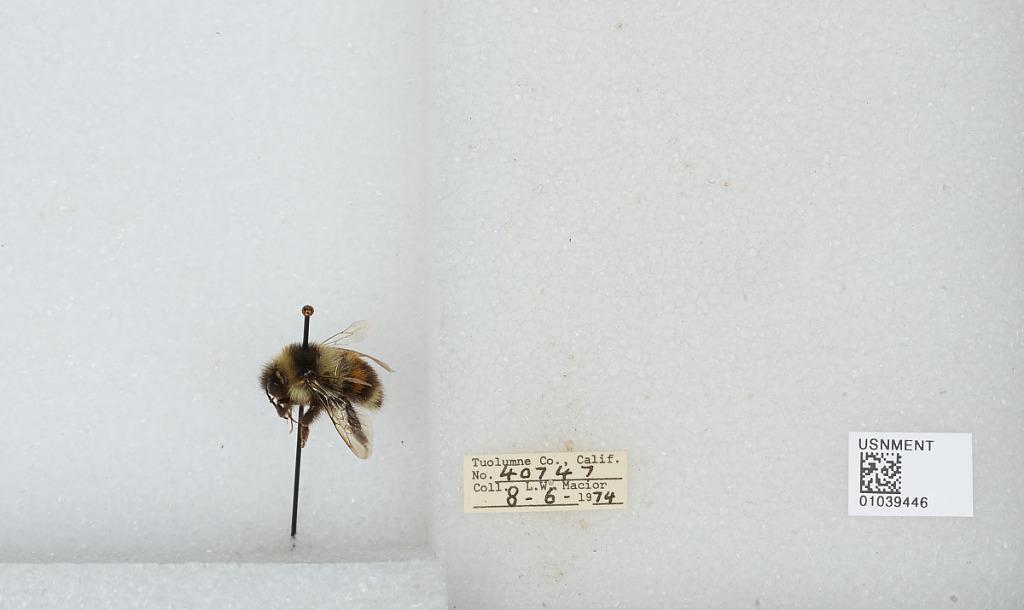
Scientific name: Bombus (Cullumanobombus) rufocinctus Cresson
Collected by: L. Macior
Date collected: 1974-8-6
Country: United States
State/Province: California
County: Tuolumne
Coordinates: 38.02, -119.93